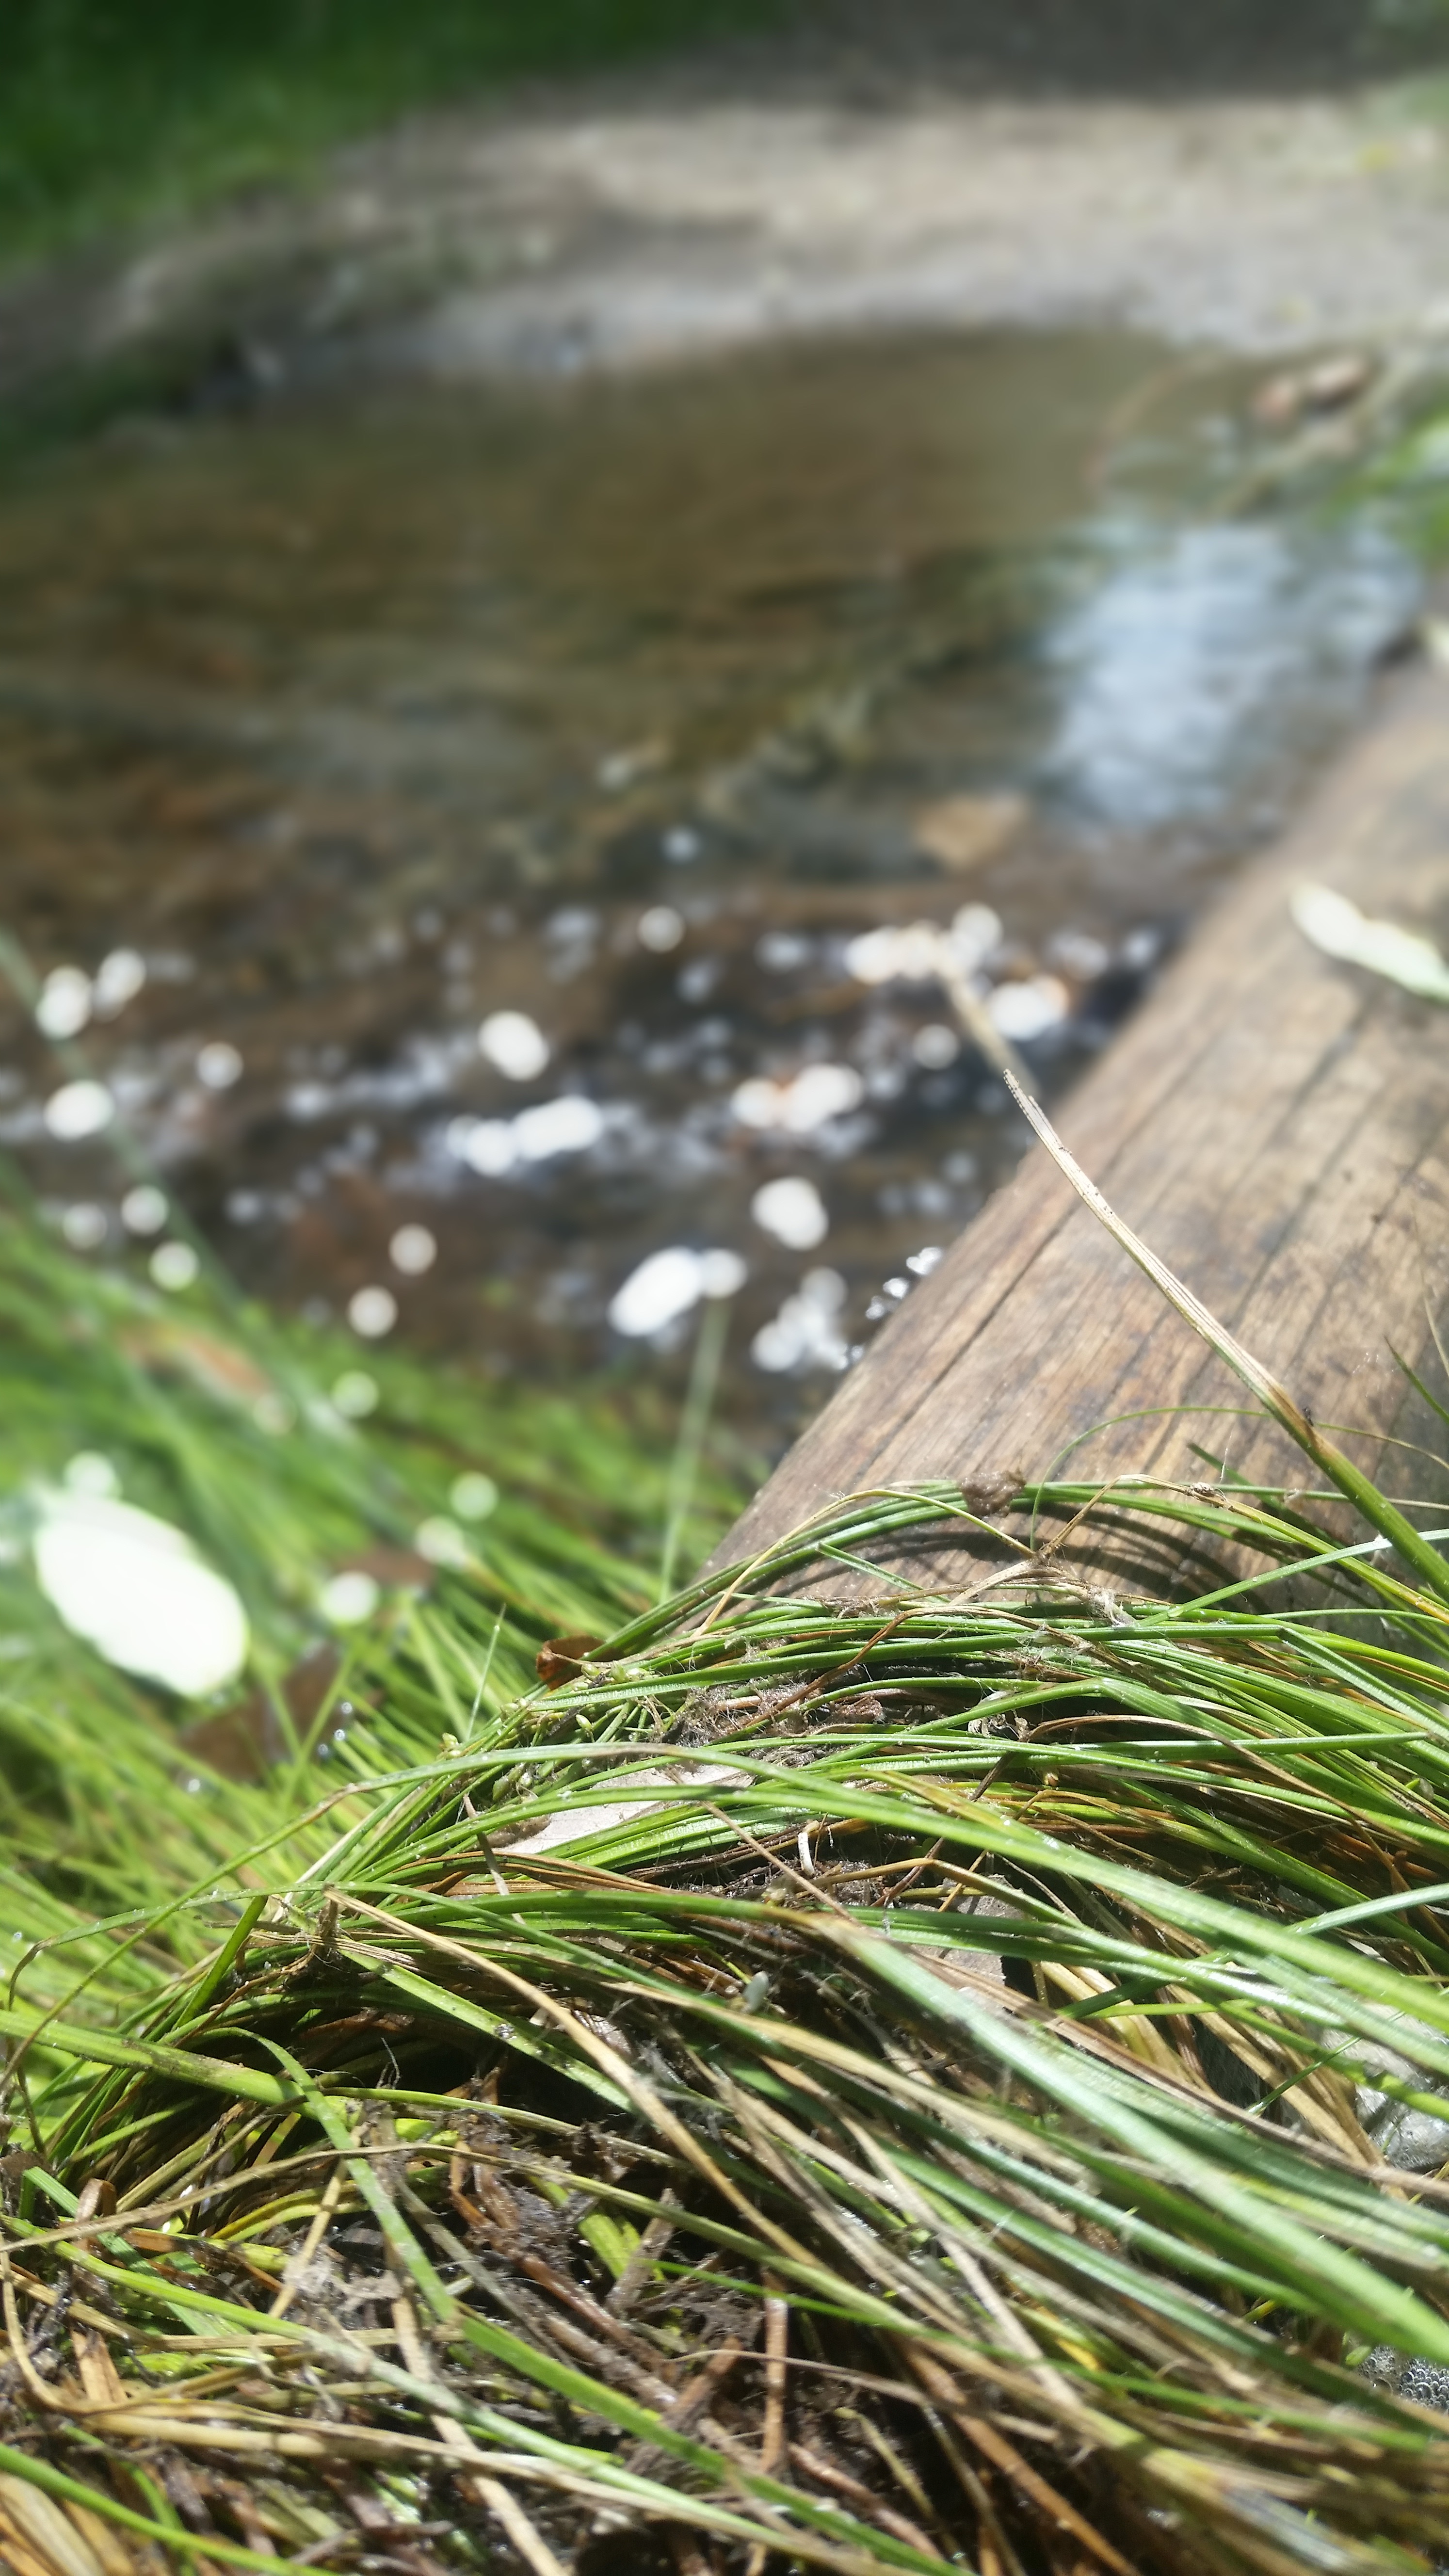
tree, water, nature, grass, plant, wood, lawn, sunlight, leaf, flower, river, stream, green, crop, wetland, grass family